Khaṭvāṅga

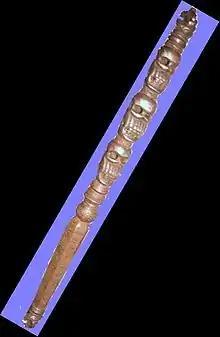
Khatvanga

A khaṭvāṅga is a long, studded staff or club with a skull at the top. The weapon is found in the iconography of Tantric Hindu as well as Tibetian Vajrayana Buddhism. It is variously described as "a skull-topped club, a skull-mounted trident, or a trident staff on which three skulls are impaled".